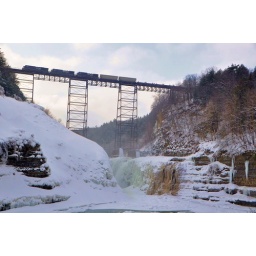
The morning train chugs over the Upper falls of the Genesee river as it has since 1860.